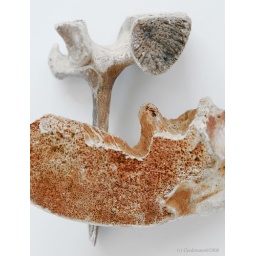
mythic bird flying over ancient land